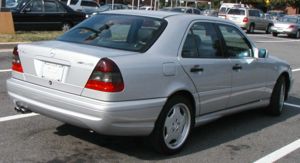
Mercedes-Benz type 202 / Billeder
Type 202 var chassiskoden for Mercedes-Benz C-klassen fra 1993 til 2001. Type 202 efterfulgte type 201 i 1993 og blev efterfulgt af type 203 i 2000, dog fortsatte stationcar modellen indtil 2001.